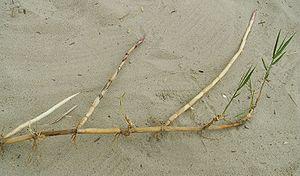
Le rhizome est la tige souterraine et parfois subaquatique remplie de réserve alimentaire de certaines plantes vivaces.